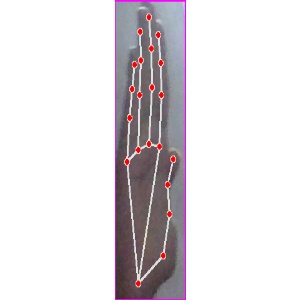
अक्षर: द